Alan Pardew

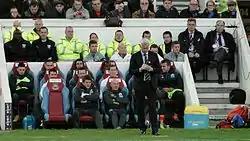
Pardew (front, standing) as manager of Newcastle United in 2014

On 6 December 2010, Chris Hughton was dismissed as manager of Newcastle United. Three days later, the club confirmed Pardew as the club's new manager on a five-and-a-half-year contract. Sky Sports reported that, of 40,000 fans taking part in a poll on who should become the next manager, Pardew only received the backing of 5.5% of voters.